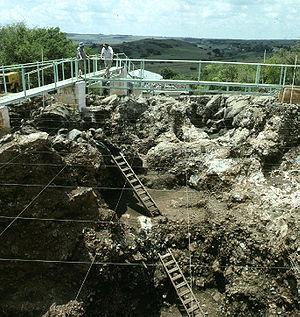
Mrs. Ples est le surnom donné à un crâne fossile de l'espèce Australopithecus africanus, découvert en 1947 en Afrique du Sud par les paléoanthropologues Robert Broom et John T. Robinson. Répertorié sous la cote STS-5, il s'agit du crâne le plus complet de son espèce découvert à ce jour en Afrique du Sud.
Sterkfontein est un site préhistorique constitué d'un ensemble de grottes situé dans la province du Gauteng, au nord-ouest de Johannesbourg, près de Krugersdorp, en Afrique du Sud. Le site a livré de nombreux fossiles d'Australopithèques et des vestiges lithiques du Paléolithique archaïque.